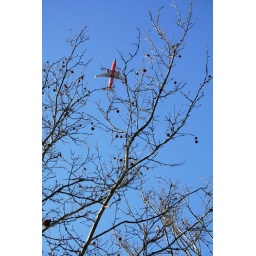
While shooting University Hall this airplane flew over and I loved the red belly against the blue sky.